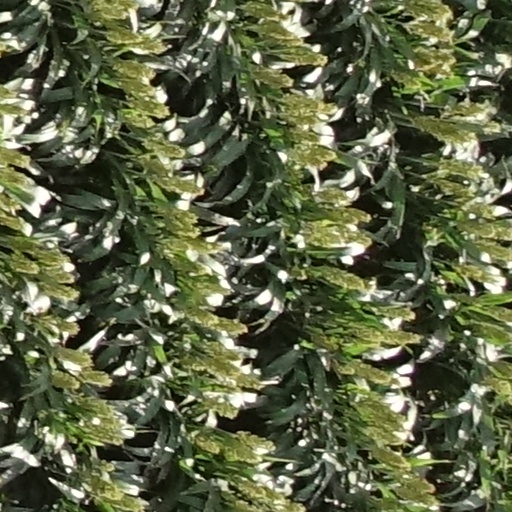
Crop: sorghum